Sabine Lisicki

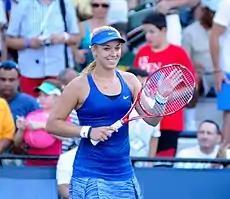
Lisicki at the 2014 US Open

Lisicki continued her clay season in Madrid. In the first round, she beat Sofia Arvidsson of Sweden. In the second round, she defeated 15th seed Dominika Cibulková. In the third round, she played world No. 2, Maria Sharapova. Sharapova ultimately won in straight sets, with Lisicki putting up a fight in the second set. From Madrid, Lisicki went to Rome to play at the Italian Open. In the first round, she defeated American qualifier Mallory Burdette, but lost to eighth seed Petra Kvitová in the second round.